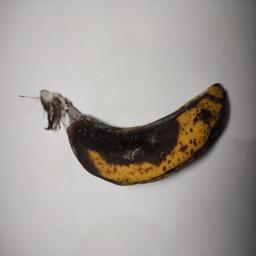
Banana variety: Sagor Kola